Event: Nepal Earthquake
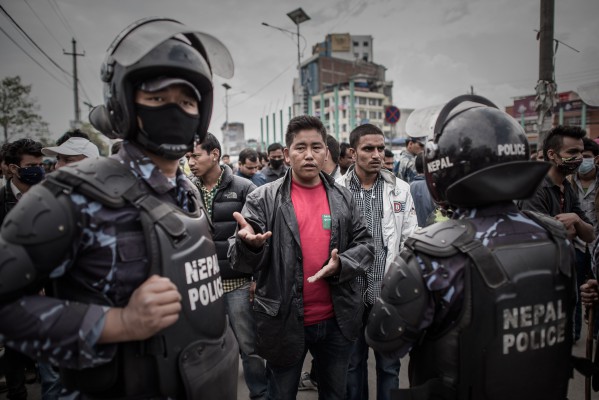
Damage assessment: no_damage